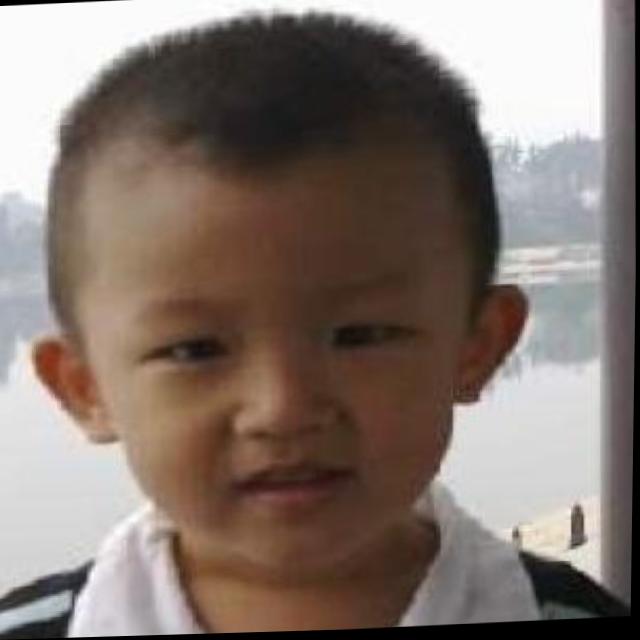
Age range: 0-12